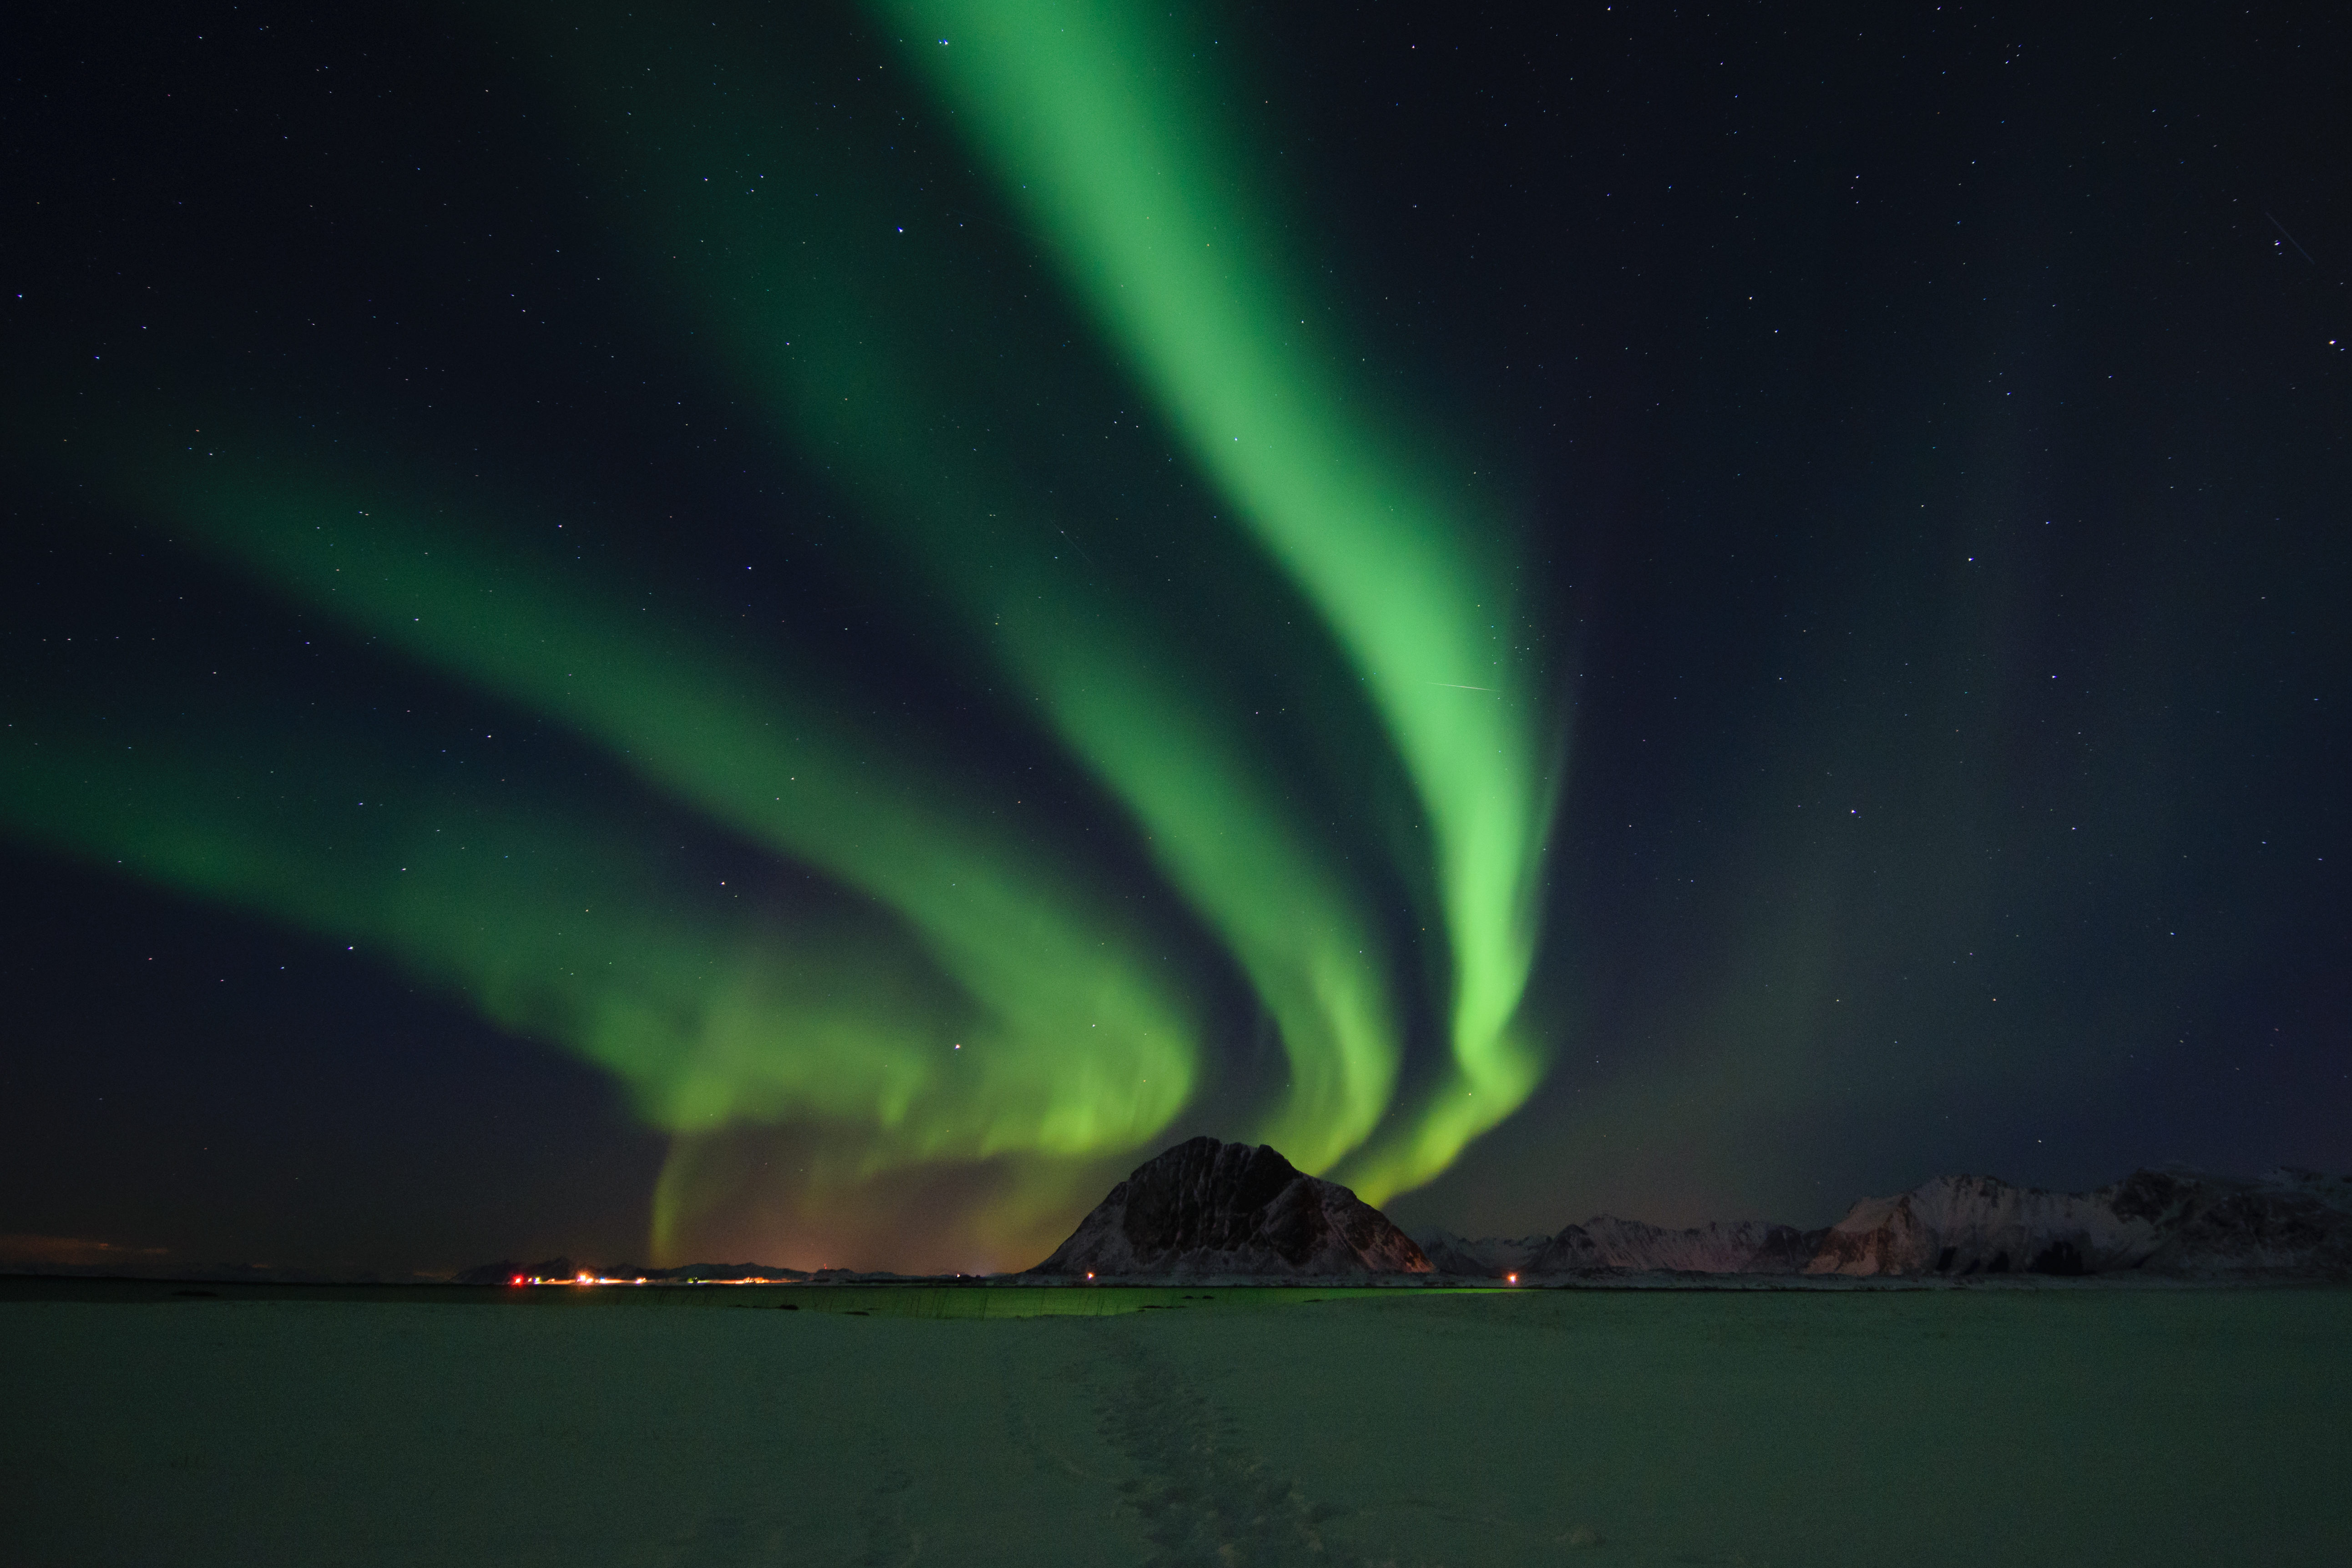
sky, night, atmosphere, green, aurora, nothern light